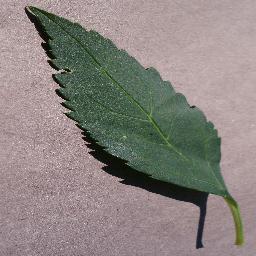
Label: Cherry___healthy